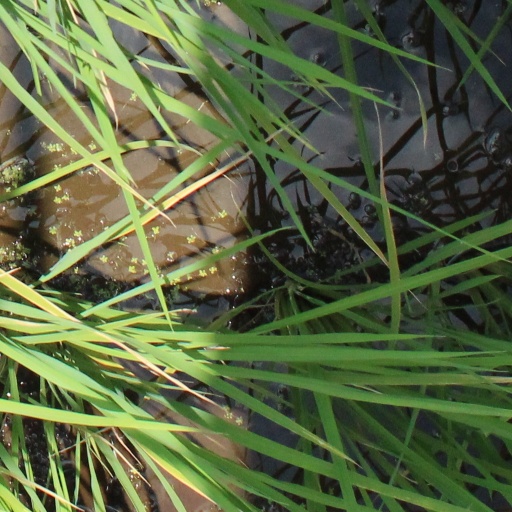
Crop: rice